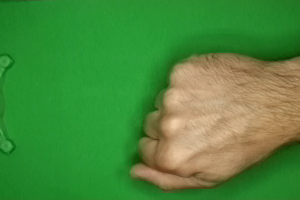
Label: rock